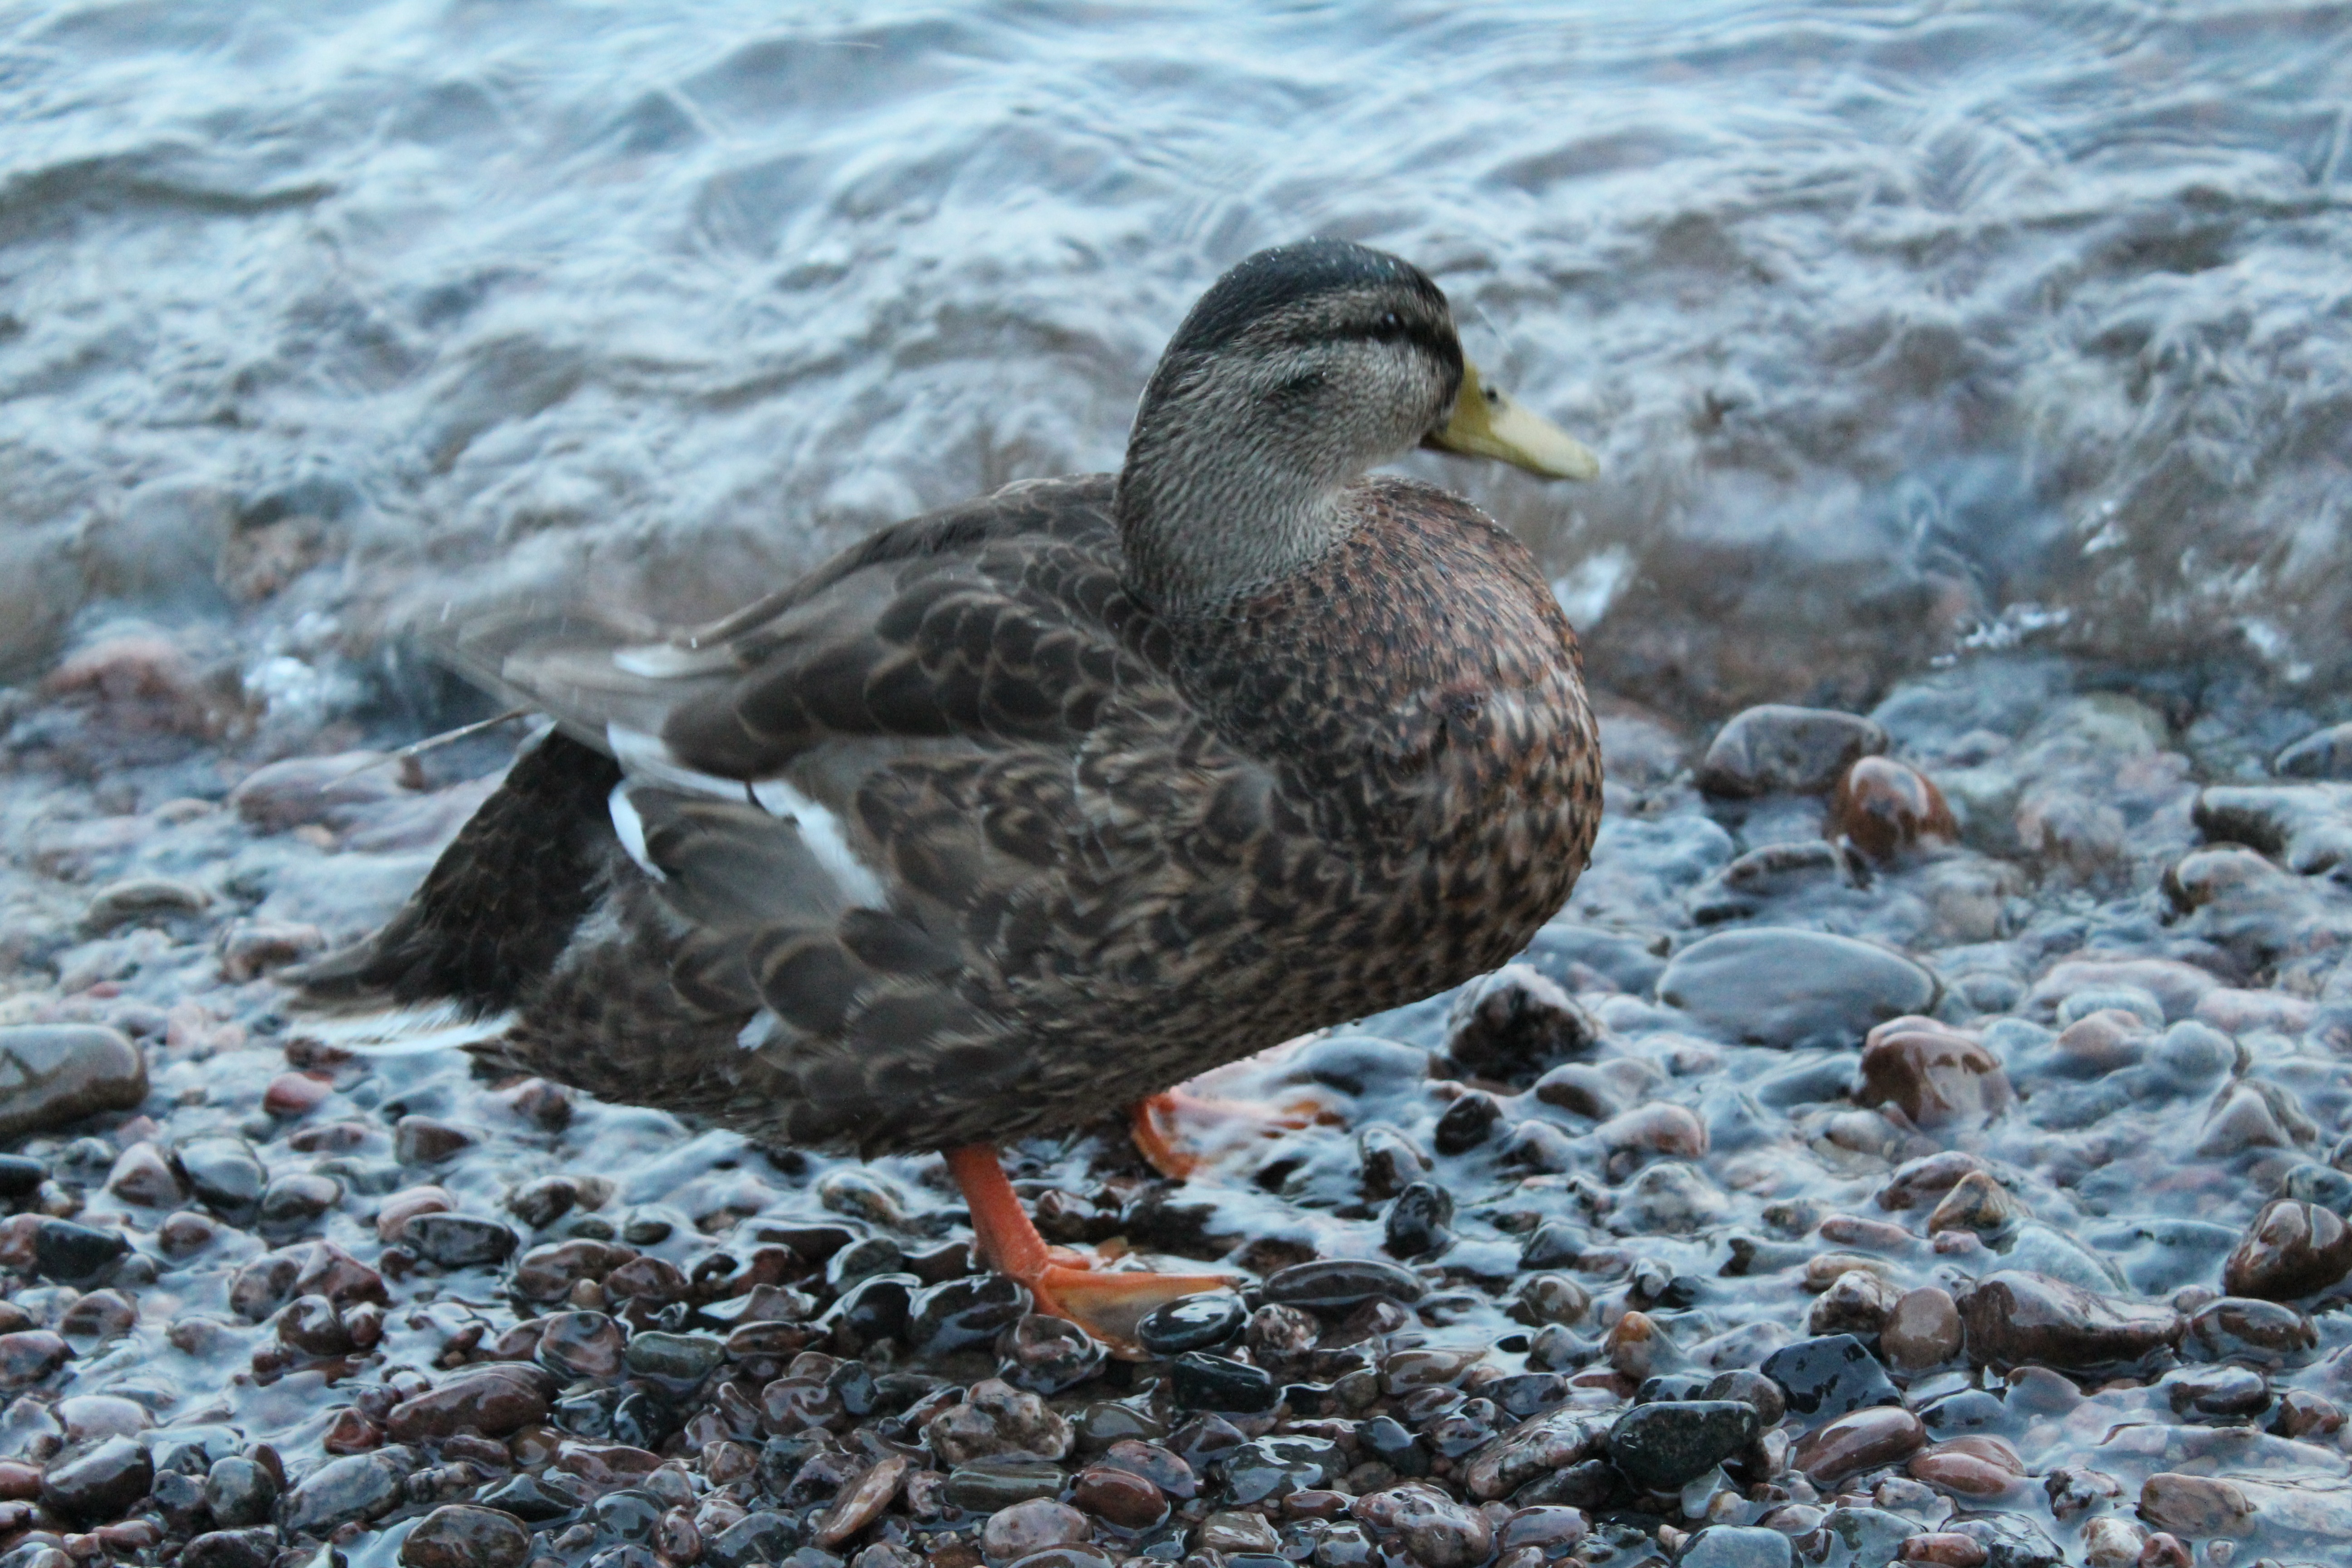
bird, wildlife, beak, fauna, duck, animals, vertebrate, waterfowl, water bird, mallard, ducks geese and swans